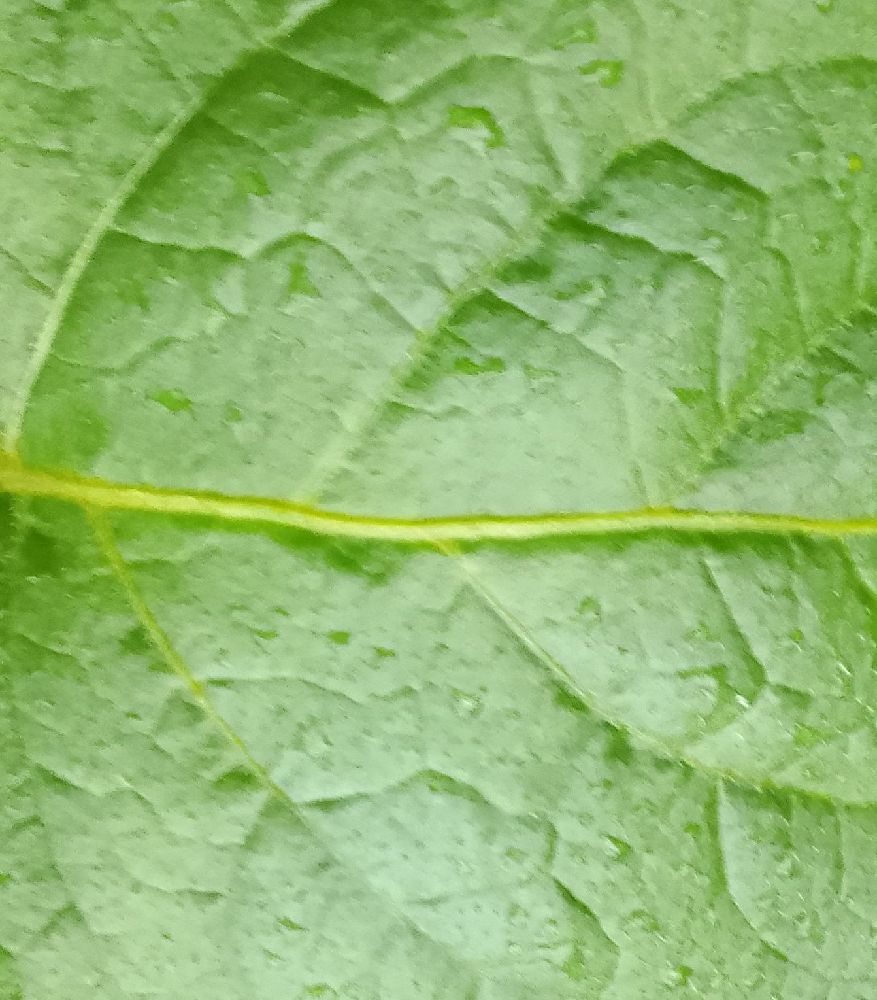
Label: Healthy